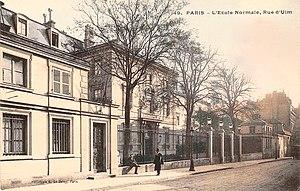
École normale supérieure, rue d'Ulm, Paris, vers 1900
Georges Yver est un historien français. Ancien élève de l'École française de Rome, il se consacre d'abord à l'histoire économique de l'Italie médiévale et publie sa thèse en 1903.